Poland

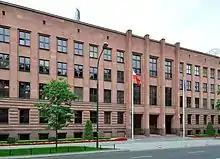
The Ministry of Foreign Affairs, located in Warsaw

With the exception of ethnic minority parties, only candidates of political parties receiving at least 5% of the total national vote can enter the Sejm. Both the lower and upper houses of parliament in Poland are elected for a four-year term and each member of the Polish parliament is guaranteed parliamentary immunity. Under current legislation, a person must be 21 years of age or over to assume the position of deputy, 30 or over to become senator and 35 to run in a presidential election.